Darcy Byrne-Jones

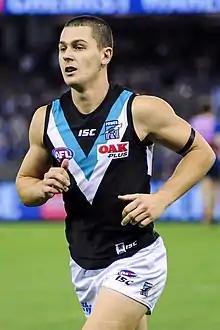
Byrne-Jones playing for Port Adelaide in June 2018

Darcy Byrne-Jones (born 20 September 1995) is an Australian rules footballer currently playing for the Port Adelaide Football Club in the Australian Football League (AFL).